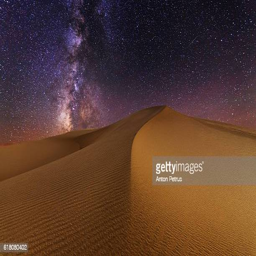
starry night in the desert